Pullman Strike

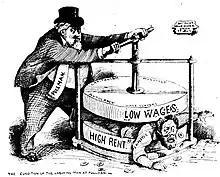

Low wage, expensive rent, and the failing ideal of a utopian workers settlement were already a problem for the Pullman workers. Company towns, like Pullman, were constructed with a plan to keep everything within a small vicinity to keep workers from having to move far. Using company-run shops and housing took away competition leaving areas open to exploitation, monopolization, and high prices. These conditions were exacerbated by the Panic of 1893. George Pullman had reduced wages 20 to 30% on account of falling sales. However, he did not cut rents nor lower prices at his company stores, nor did he give any indication of a commensurate cost of living adjustment. The employees filed a complaint with the company's owner, George Pullman. Pullman refused to reconsider and even dismissed the workers who were protesting. The strike began on May 11, 1894, when the rest of his staff went on strike. This strike would end by the president sending U.S. troops to break up the scene.